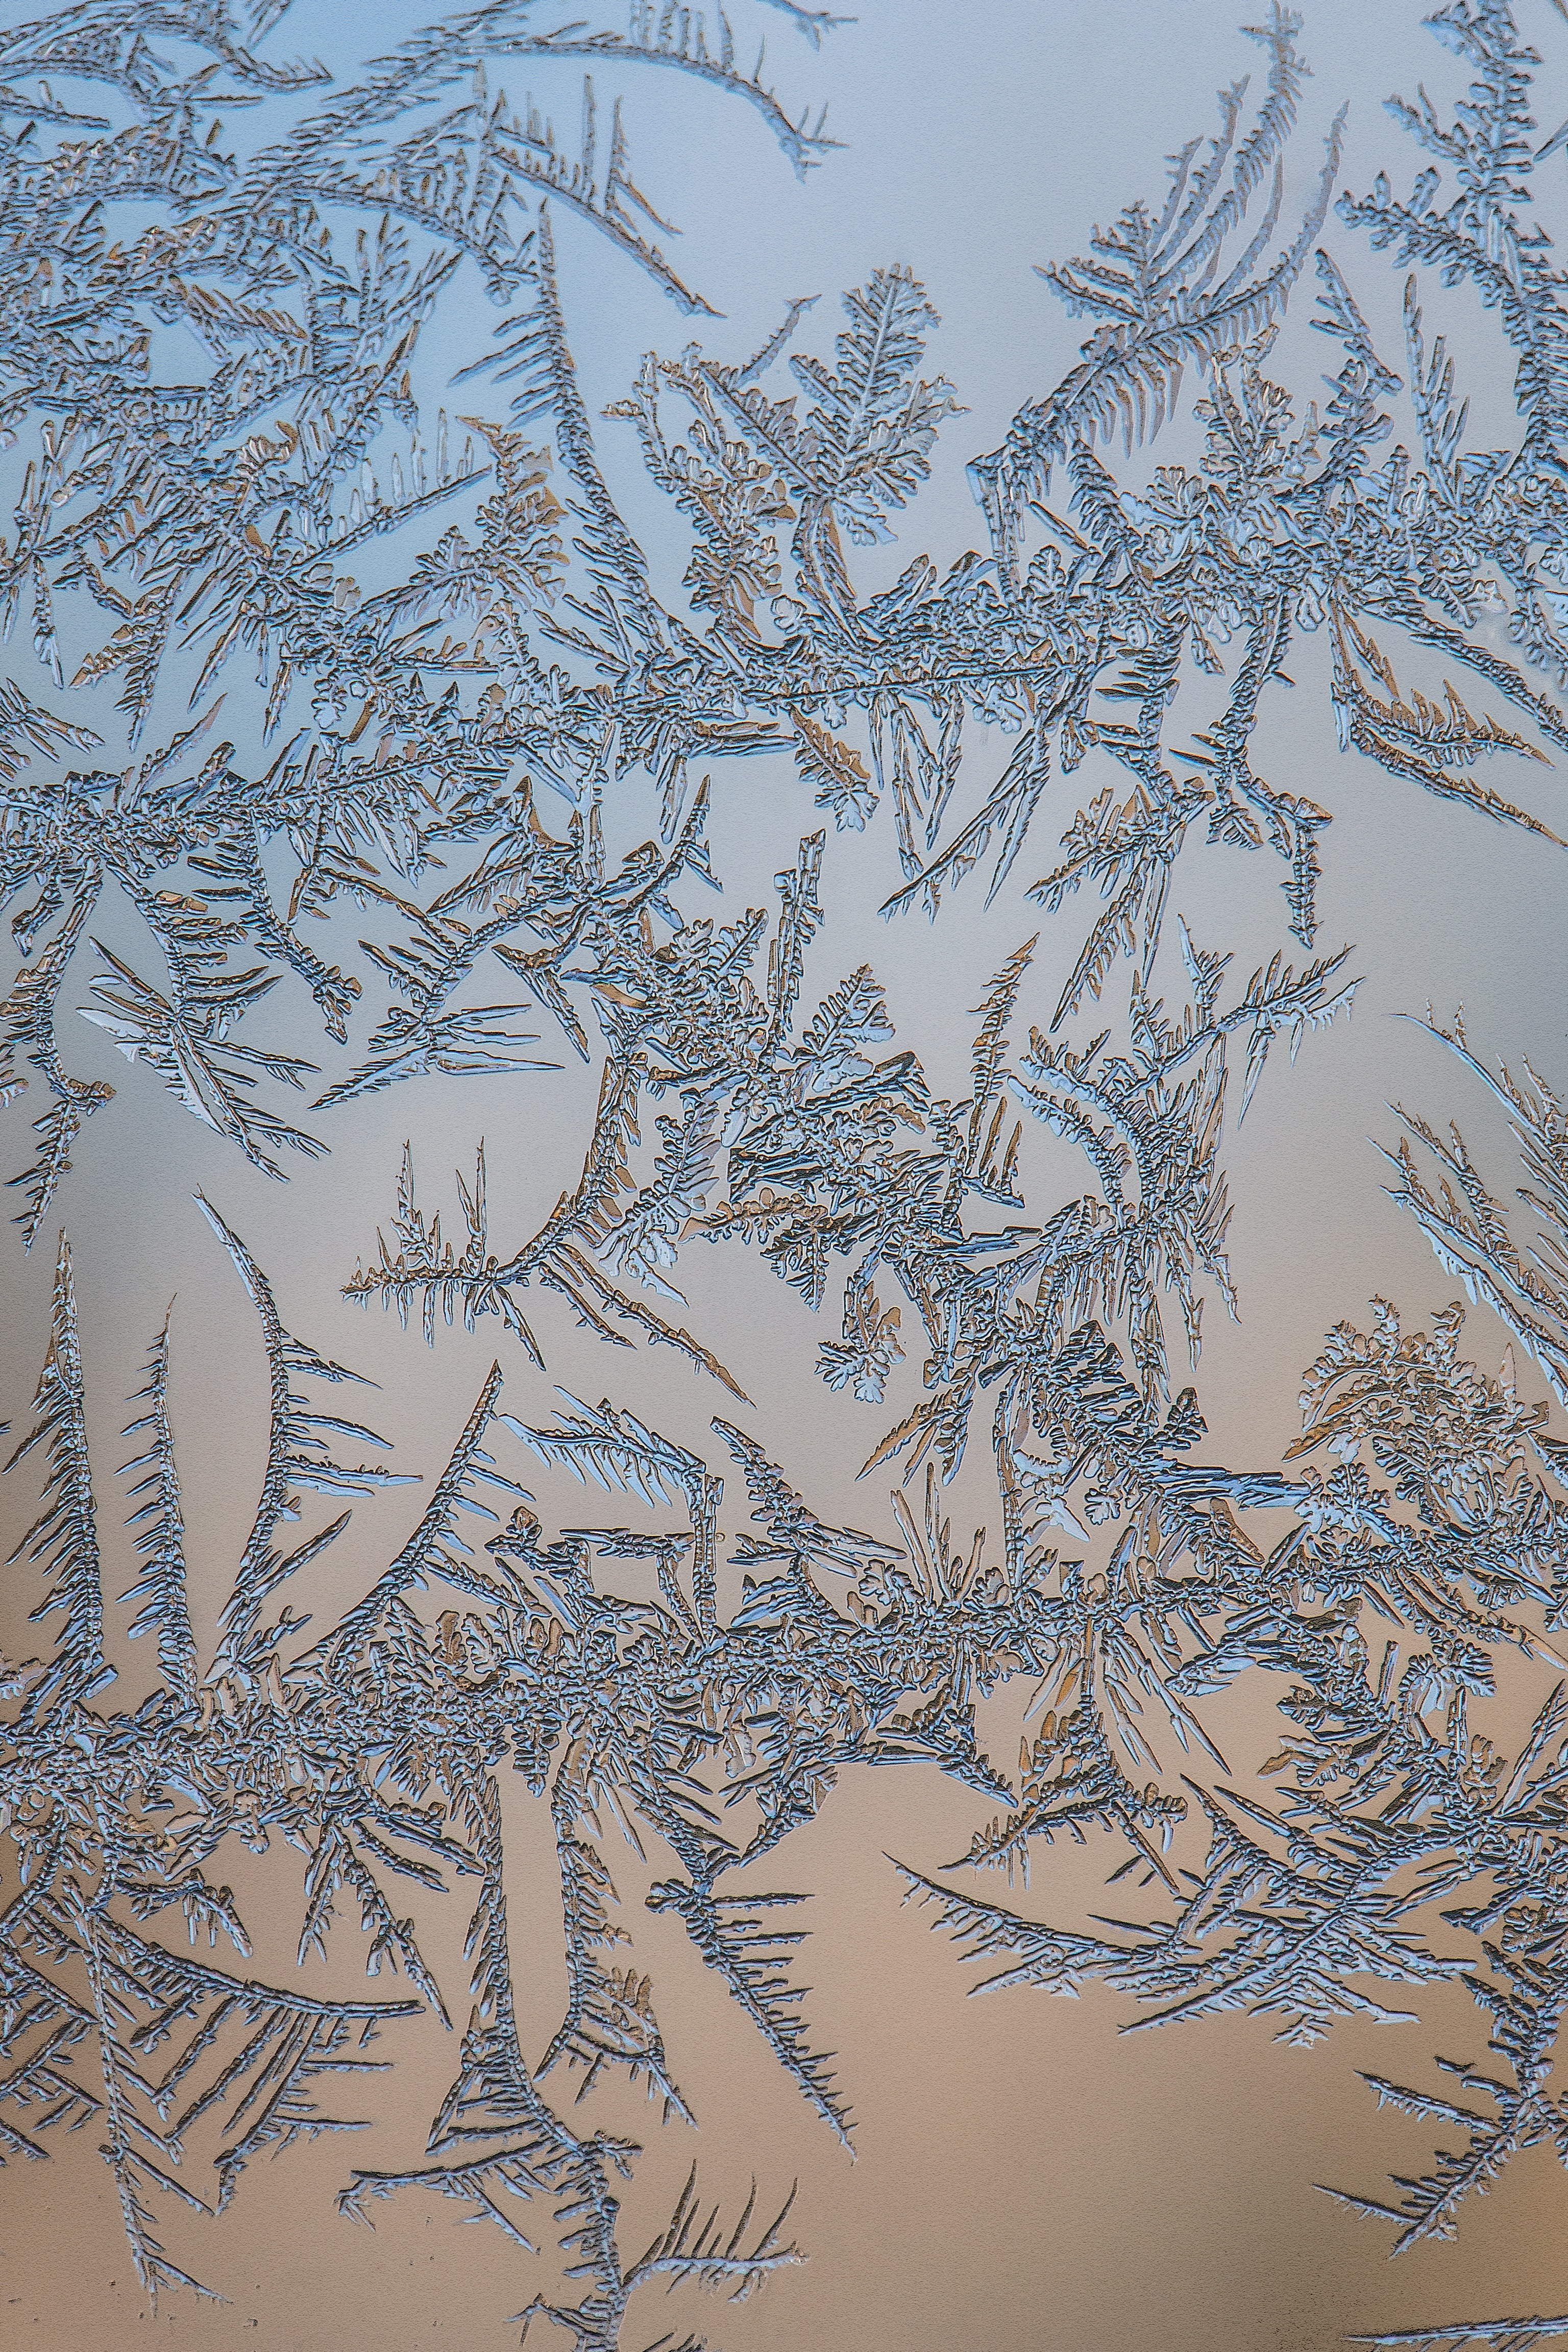
tree, nature, branch, snow, cold, winter, plant, sky, leaf, flower, glass, frost, ice, orange, botany, blue, flora, season, twig, sketch, drawing, icy, crystal, freezing, the structure of, frost patterns, rainy d flower, woody plant